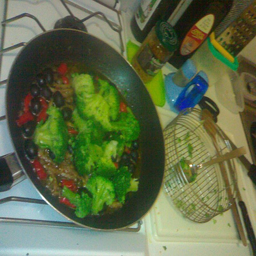
A bunch of ingredients and a skillet filled with food on a stove.
A close-up of food in a frying pan on a stove.
A pan on a stove with food in it
A picture of some food that is being cooked.
The vegetables are being cooked in the pan on the stove.